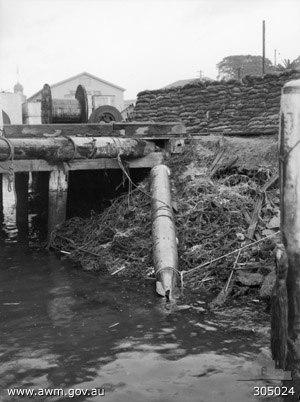
À la fin mai et au début de juin 1942, au cours de la Seconde Guerre mondiale, dans le cadre de la campagne désignée sous le nom de bataille pour l'Australie, des sous-marins de la marine impériale japonaise ont mené une série d'attaques contre les villes de Sydney et de Newcastle en Nouvelle-Galles du Sud, en Australie. Dans la nuit du 31 mai au 1ᵉʳ juin, trois sous-marins japonais de classe Ko-hyoteki, chacun avec deux membres d'équipage, entrèrent dans le port de Sydney, évitant partiellement le filet sous-marin en cours de construction à l'entrée du port et tentèrent de couler des navires de guerre alliés, britanniques, australiens, américains, néerlandais et indiens. Après avoir été détectés et attaqués, les équipages de deux sous-marins sabordèrent leurs sous-marin et se suicidèrent sans avoir pu toucher de navires alliés. Les sous-marins ont été ensuite récupérés par les Alliés. Le troisième sous-marin tenta de torpiller le croiseur lourd américain USS Chicago, mais au lieu de cela coula le ferry australien Kuttabul transformé en navire de guerre, tuant 21 marins.